Pierre Radisson-class icebreaker

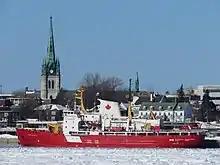
CCGS "Pierre Radisson" docked at Trois-Rivières with a Bell 429 GlobalRanger on deck

The "Pierre Radisson" class were designed for Coast Guard operations in the Arctic Ocean. "Pierre Radisson", being the first ship constructed in the class, has a standard displacement of and fully loaded. As built the vessel has a gross register tonnage (GRT) of 5,910, a and . The ship is long overall with a beam of and a draught of . The tonnage was later remeasured to .